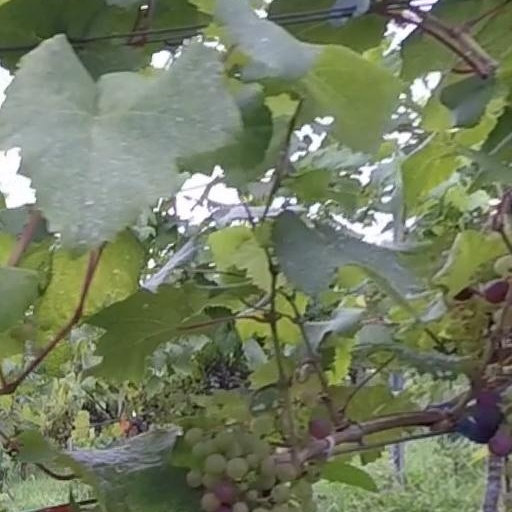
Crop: grape